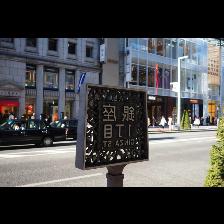
Label: Human